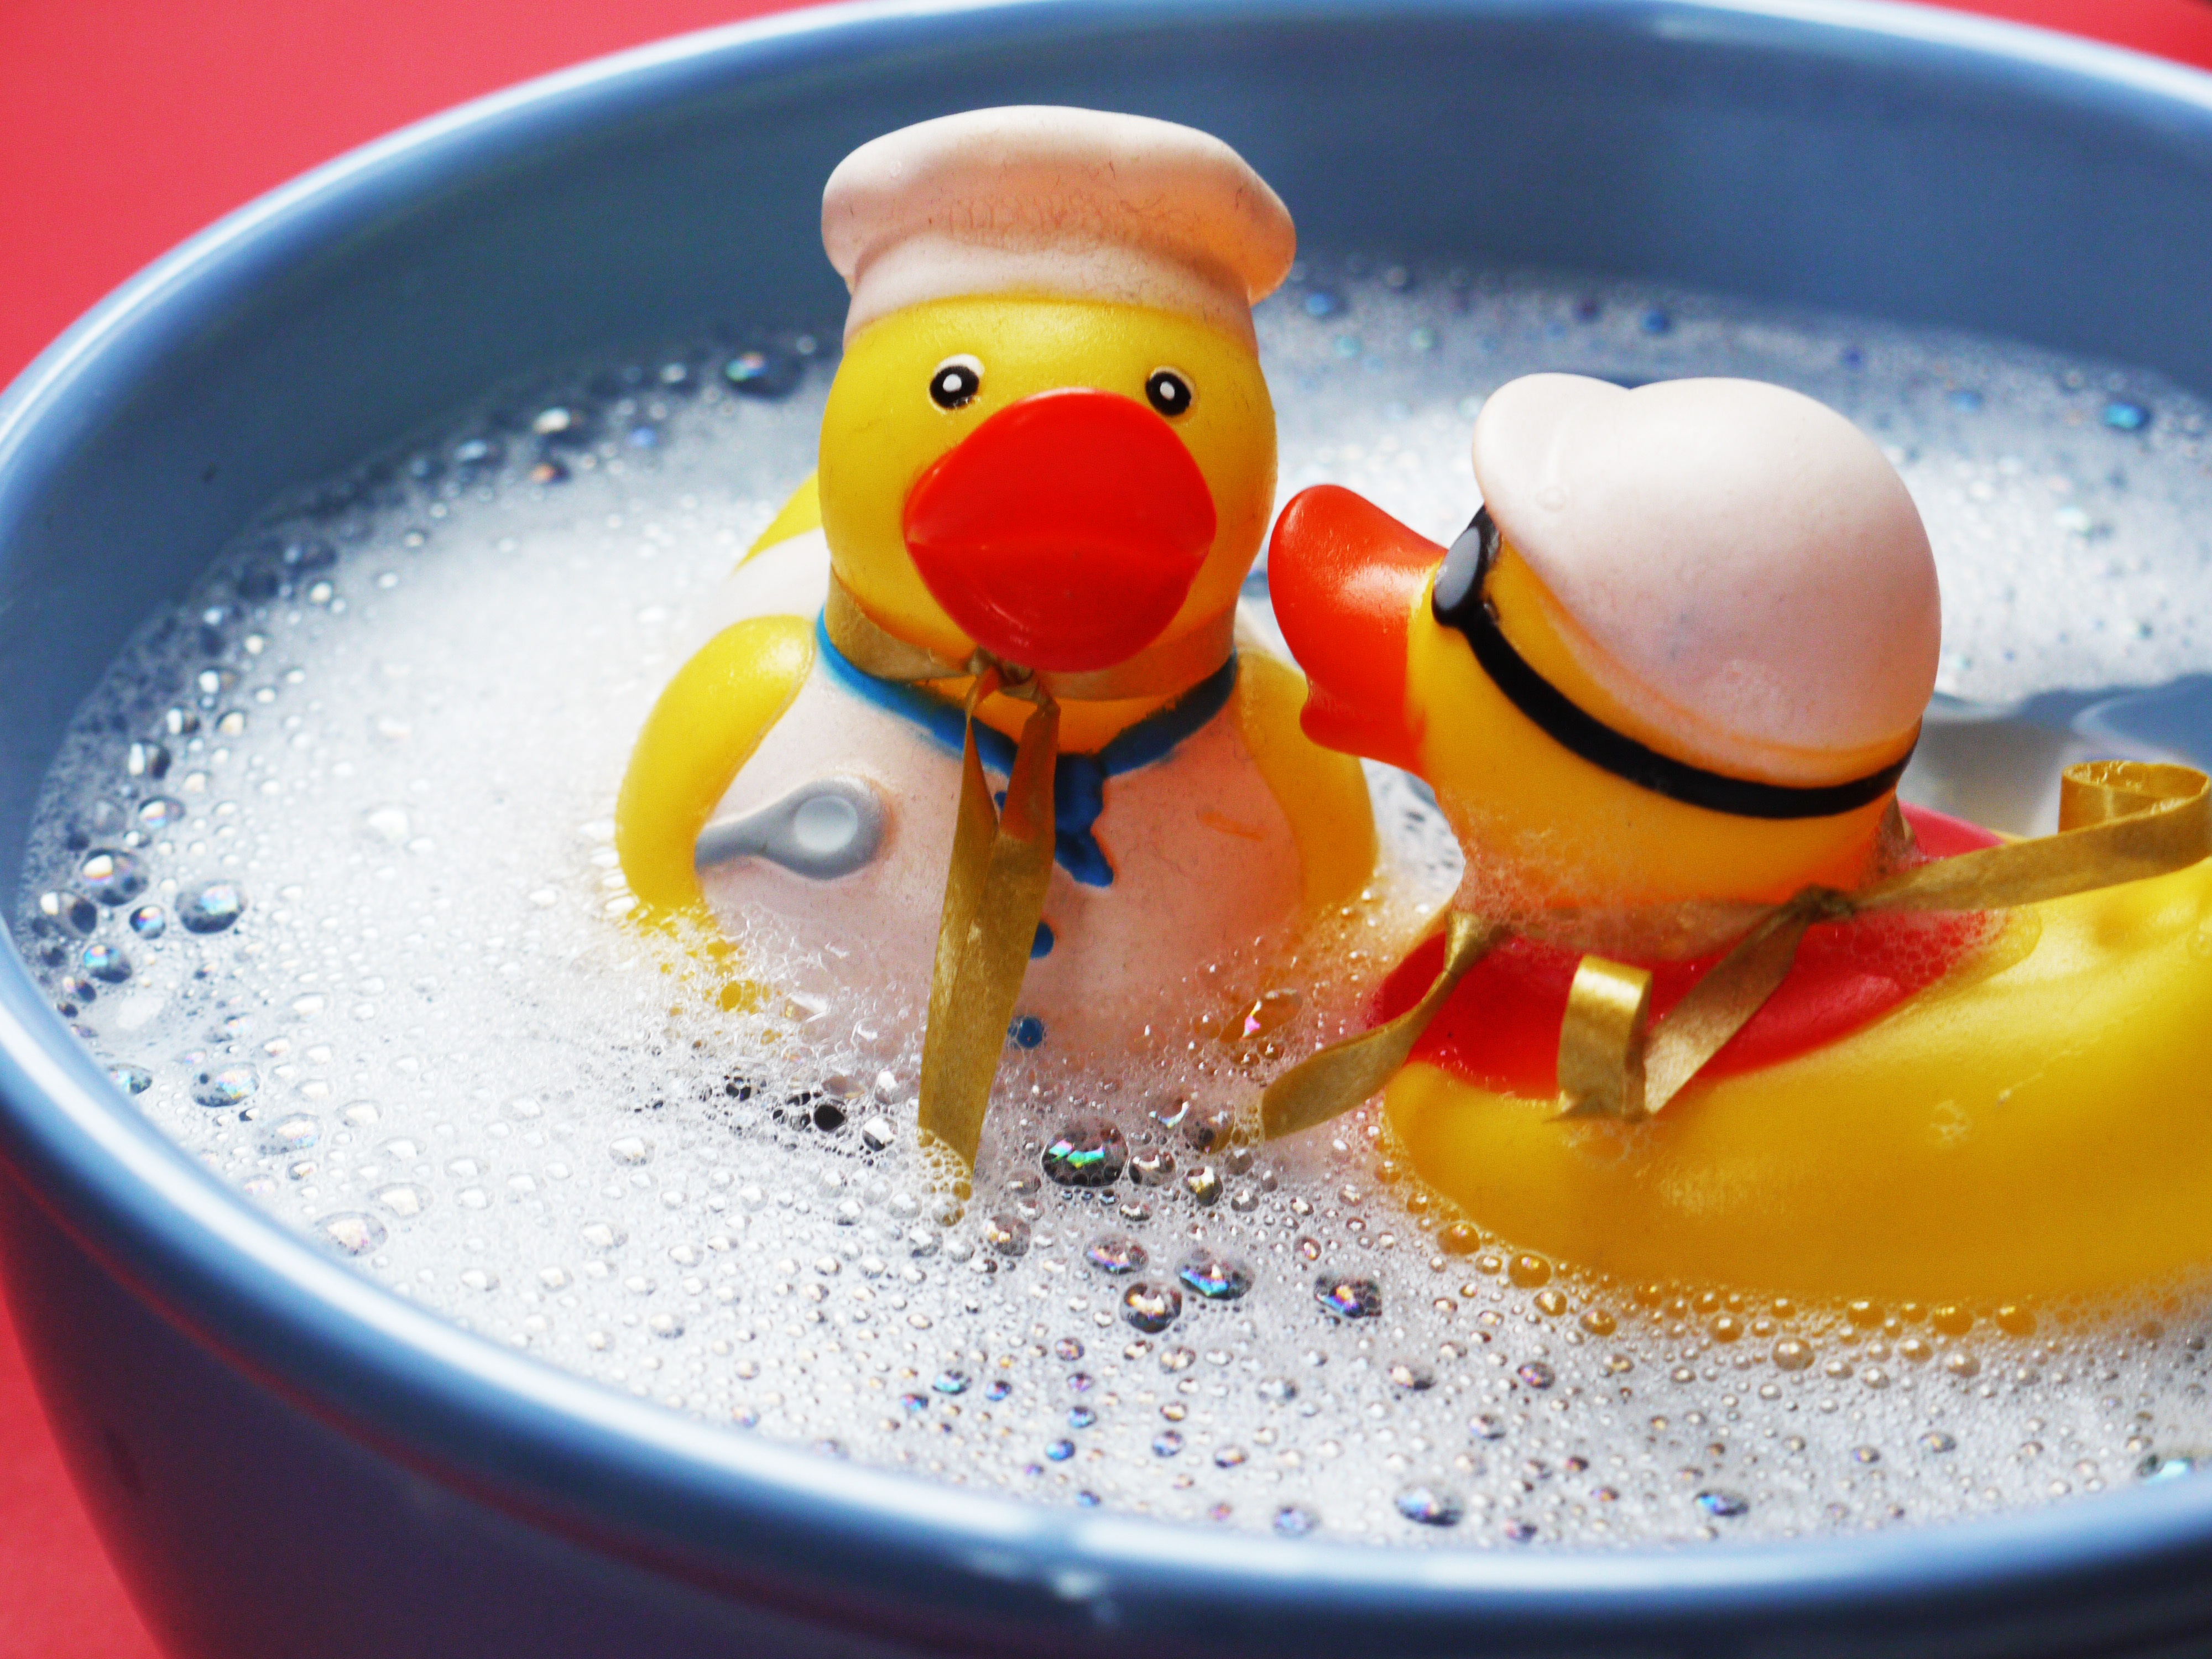
water, bird, white, sweet, plastic, cute, foam, swim, meal, food, red, cooking, yellow, together, dessert, splashing, whisper, cook, fig, friends, happy, duck, animals, welder, toys, funny, joy, ducks, bath, bad, water bird, sweetness, entertainment, light blue, gangster, squeak duck, fun bathing, tell, construction workers, quietscheenten, rubber ducks, bath ducks, crook